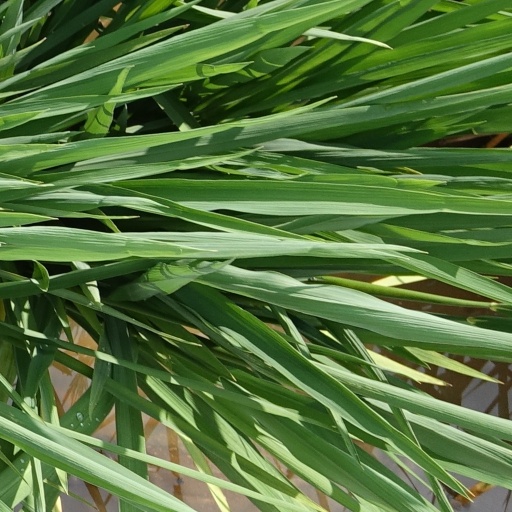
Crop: rice